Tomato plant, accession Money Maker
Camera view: bottom (45 deg); turntable rotation: 210 degrees
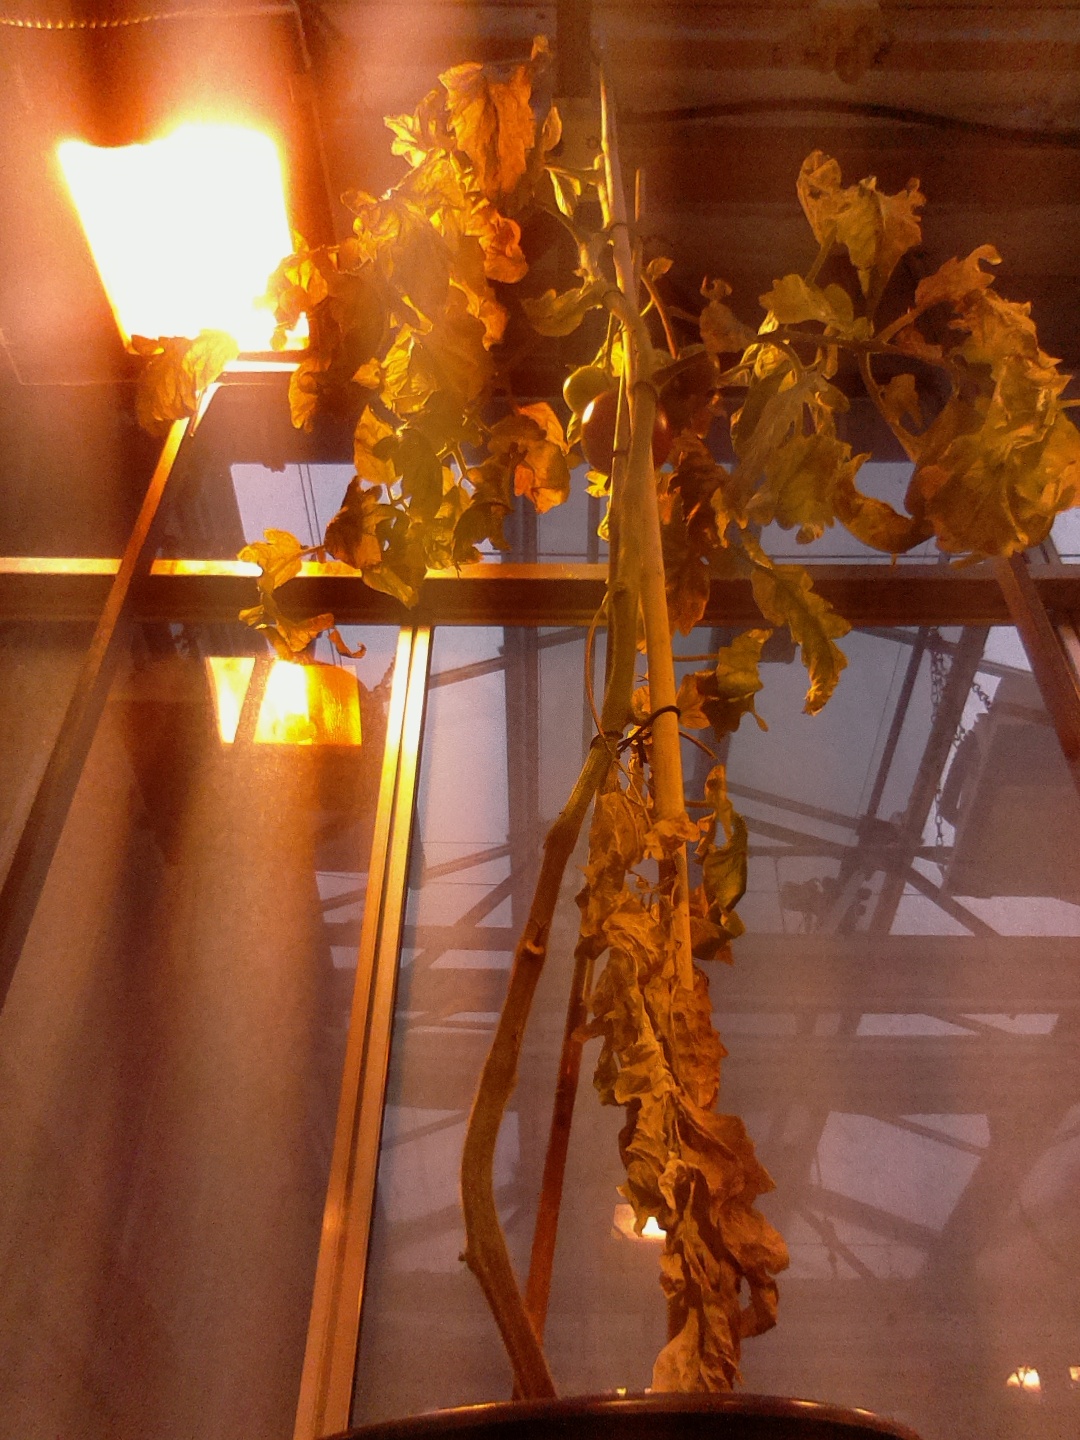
BBCH growth stage 81: 10%-20% of fruits show typical fully ripe color